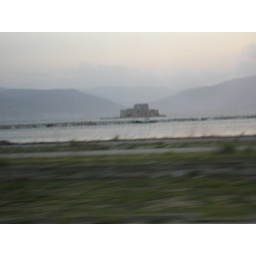
castle in the water